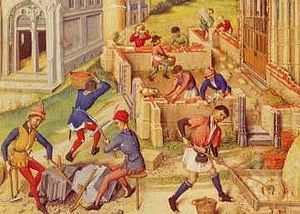
Rondeldolk / Anvendelse
Købmænd med rondeldolke (større version version).
En rondeldolk eller rondeldaggert er en daggert, der blev brugt i middelalderens Europa fra 1300-tallet. Den blev anvendt af alle fra købmænd til riddere. Rondeldolke blev båret i bæltet og kunne bruges som et arbejdsredskab eller blive brugt i slag eller ved ridderturneringer som sidevåben.